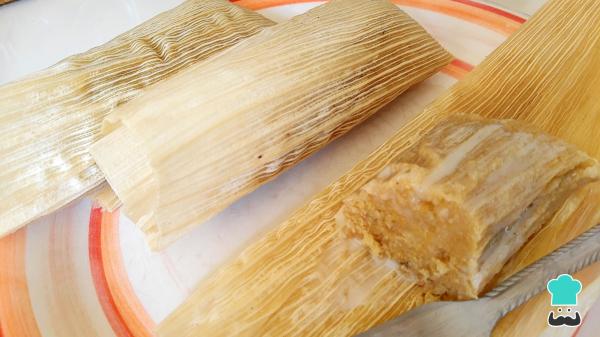
Cuando estén listos, la hoja se desprenderá fácilmente y ya podrás degustar los deliciosos tamales de calabaza dulce. Cuéntanos en los comentarios qué te ha parecido esta receta.